Belanda Hitam

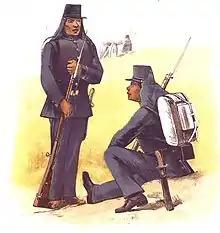
Two KNIL soldiers in 1885. The soldier of the left is Indonesian, while the one on the right is Black.

Belanda Hitam (Indonesian; "Black Dutchmen") was an Indonesian language term used to refer to Black soldiers recruited by the Dutch colonial empire for service in the Royal Netherlands East Indies Army (KNIL), the colonial army of the Dutch East Indies. The recruitment of Black soldiers into the KNIL resulted from a combination of factors, including the heavy losses suffered by Dutch forces in the Java War and concerns over the reliability of indigenous KNIL troops. Between 1831 and 1872, over 3,000 West Africans, mostly Akan people, were recruited from the Dutch Gold Coast for KNIL service in the East Indies.